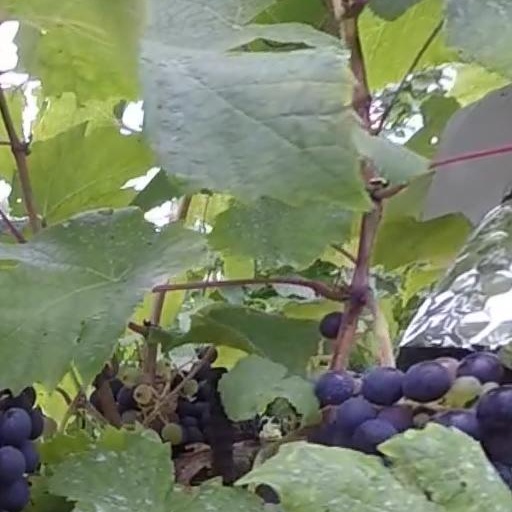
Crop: grape